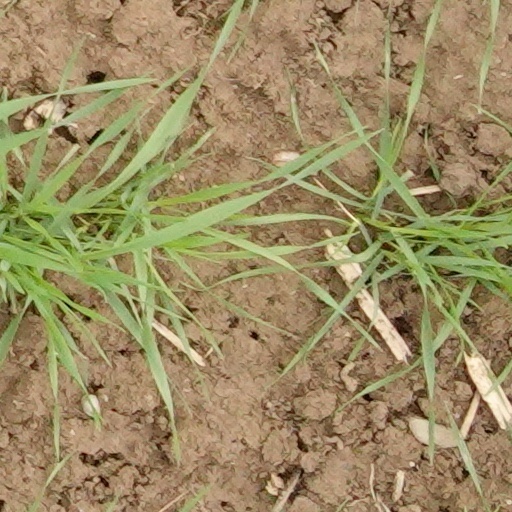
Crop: wheat